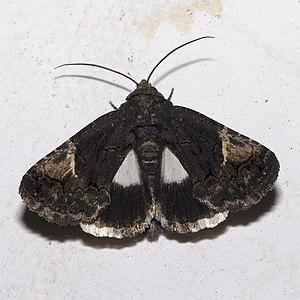
Les Aediinae sont une sous-famille de lépidoptères de la famille des Noctuidae, décrite par Herbert Beck en 1960.
Aedia est un genre de papillons nocturnes de la famille des Noctuidae ou des Erebidae selon les classifications.